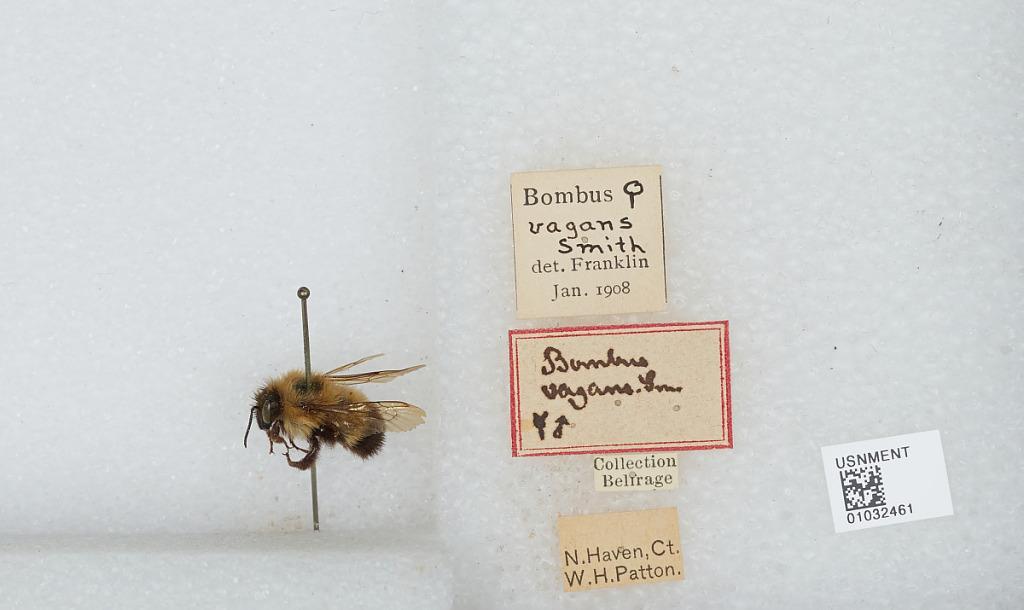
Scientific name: Bombus (Pyrobombus) vagans vagans Smith
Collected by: W. Patton
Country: United States
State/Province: Connecticut
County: New Haven
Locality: New Haven
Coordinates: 41.3082, -72.9282
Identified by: Franklin